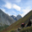
Label: mountain